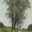
Label: willow_tree